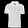
Label: T - shirt / top